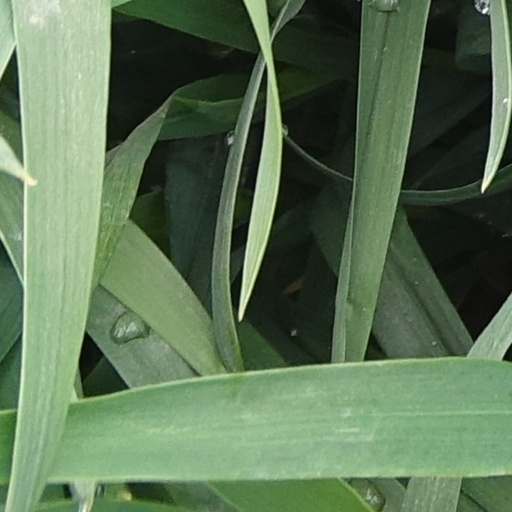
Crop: wheat